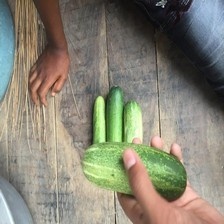
Label: cucumber